Vote counting

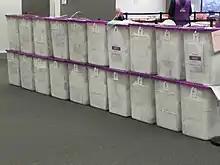
Australia-Senate-ballots-sealed

A touch screen displays choices to the voter, who selects choices, and can change their mind as often as needed, before casting the vote. Staff initialize each voter once on the machine, to avoid repeat voting. Voting data and ballot images are recorded in memory components, and can be copied out at the end of the election.